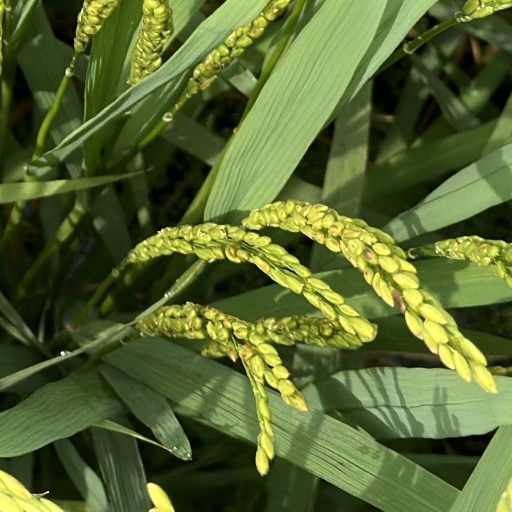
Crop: rice